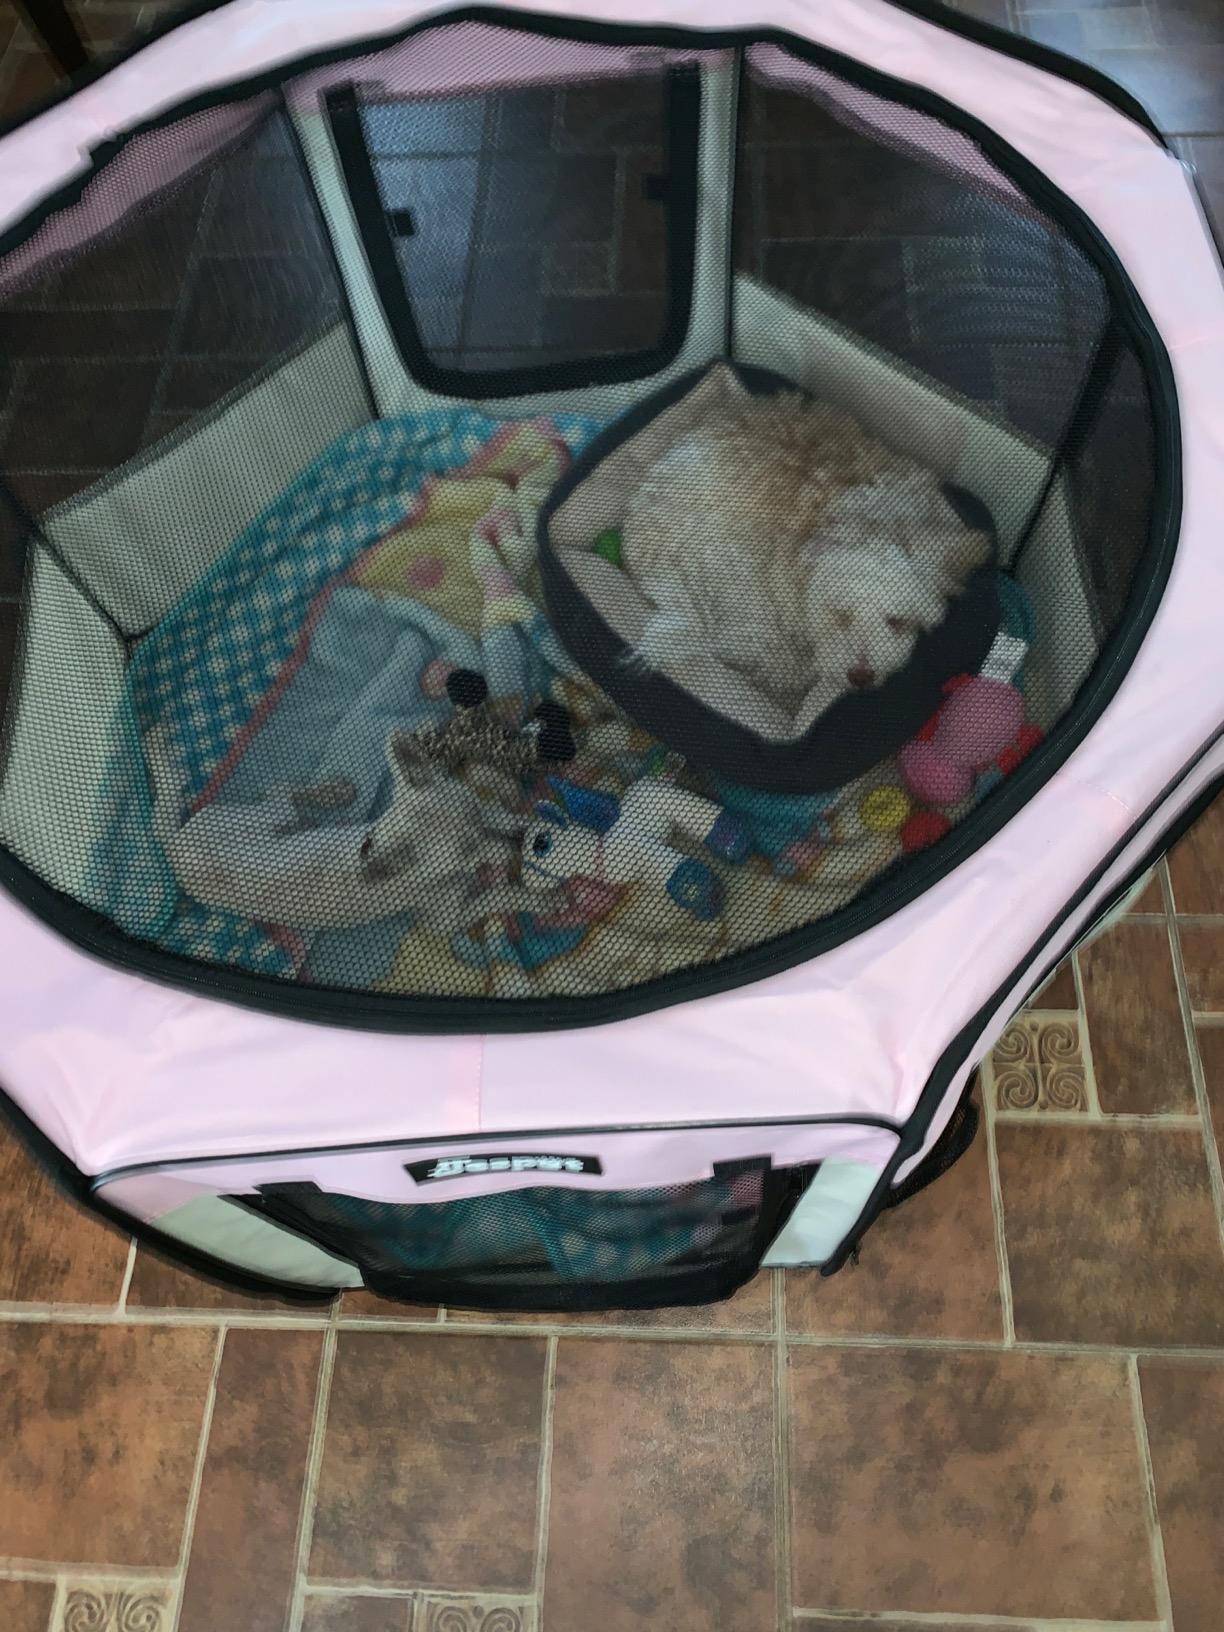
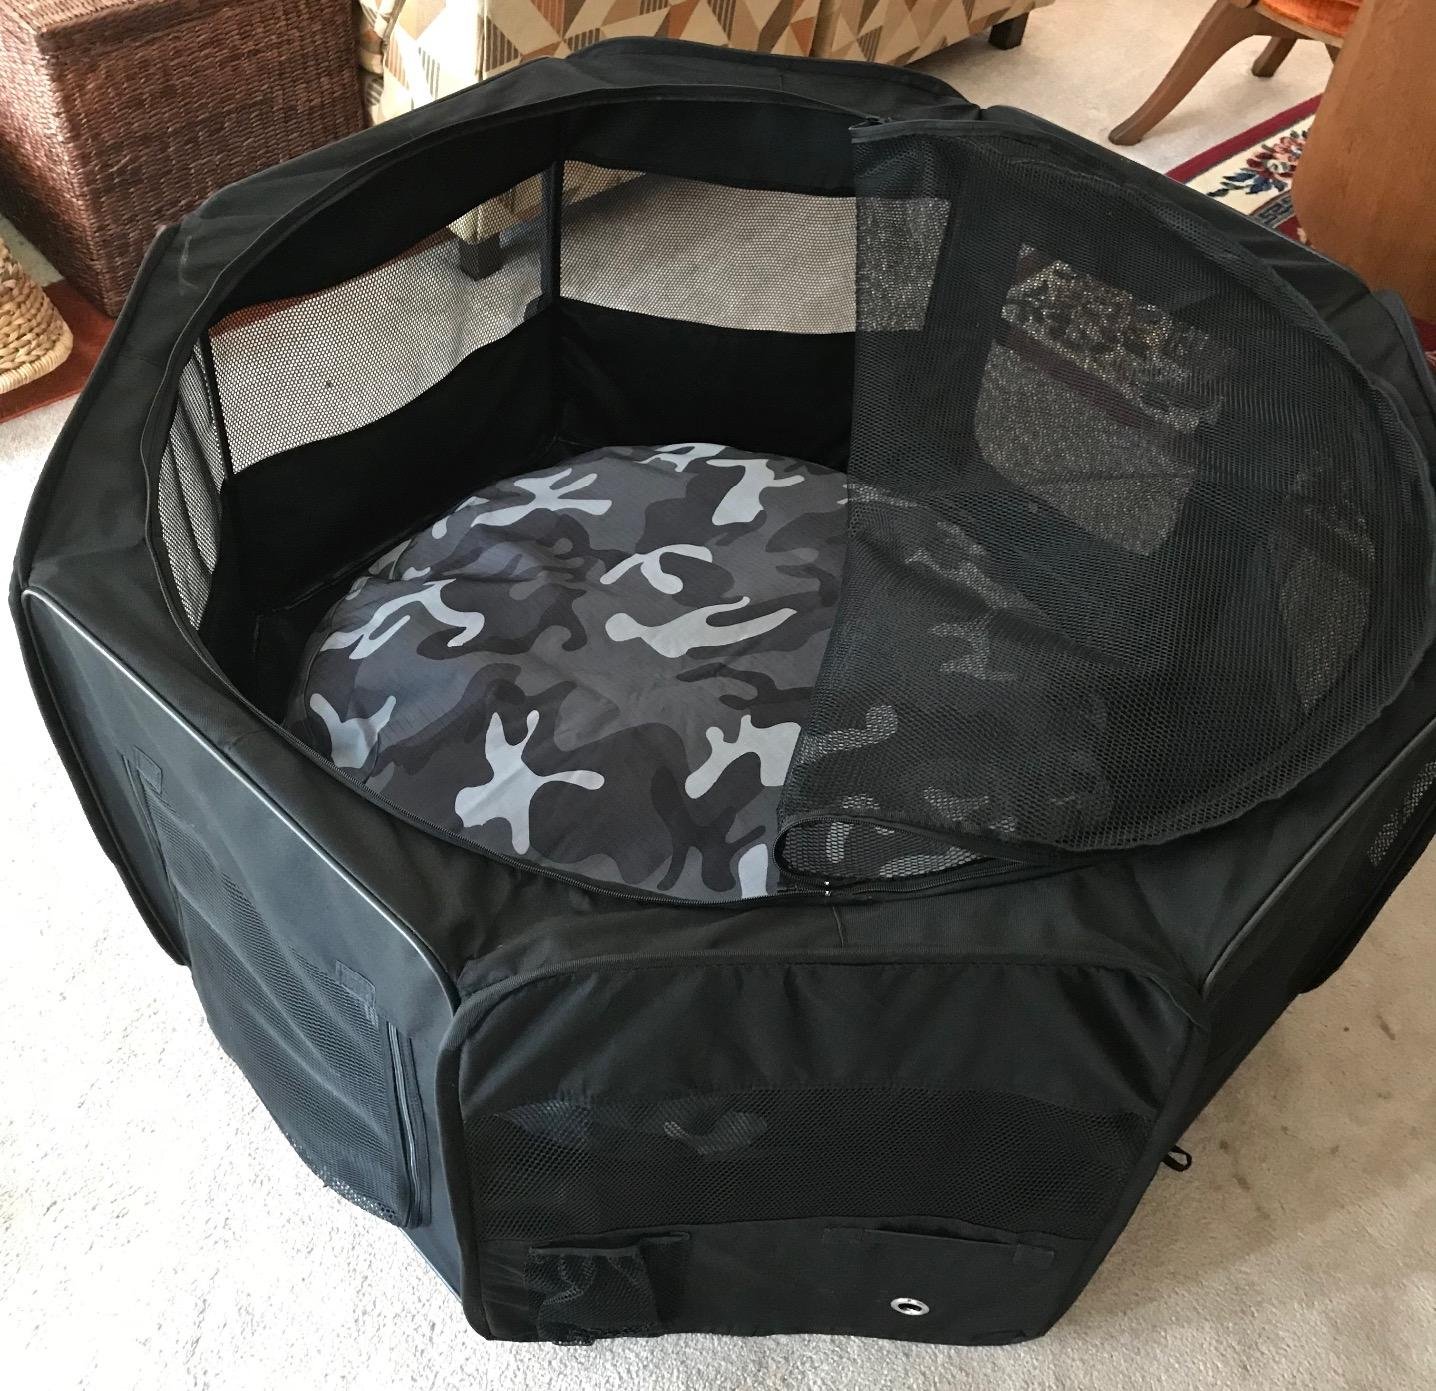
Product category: items_kennel
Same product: no